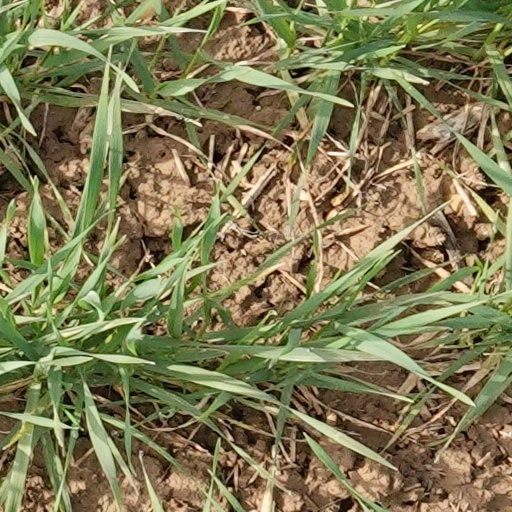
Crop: wheat